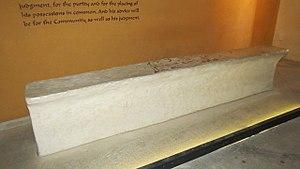
Le scriptorium de Qumrân désigne les vestiges d'un bâtiment du site archéologique de Khirbet Qumrân sur la mer Morte. Le terme a été inventé par Roland de Vaux et a suscité des associations trompeuses avec des scriptoria au sein de monastères chrétiens. La destination antique du bâtiment mis au jour est en effet encore controversée. Ce supposé scriptorium a été détruit en même temps que le reste du site par la légion romaine X Fretensis en 68 après JC.